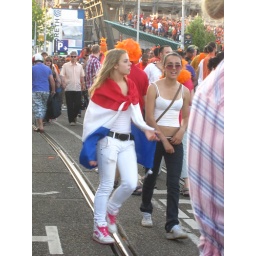
World Cup fashion: Lady in white with red shoelaces with a cape in the national colours of red, white and blue..